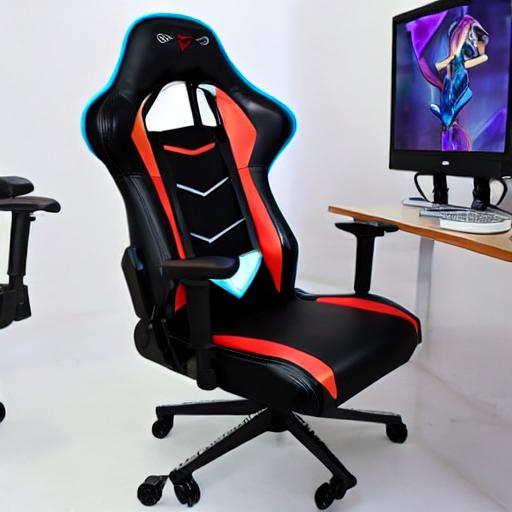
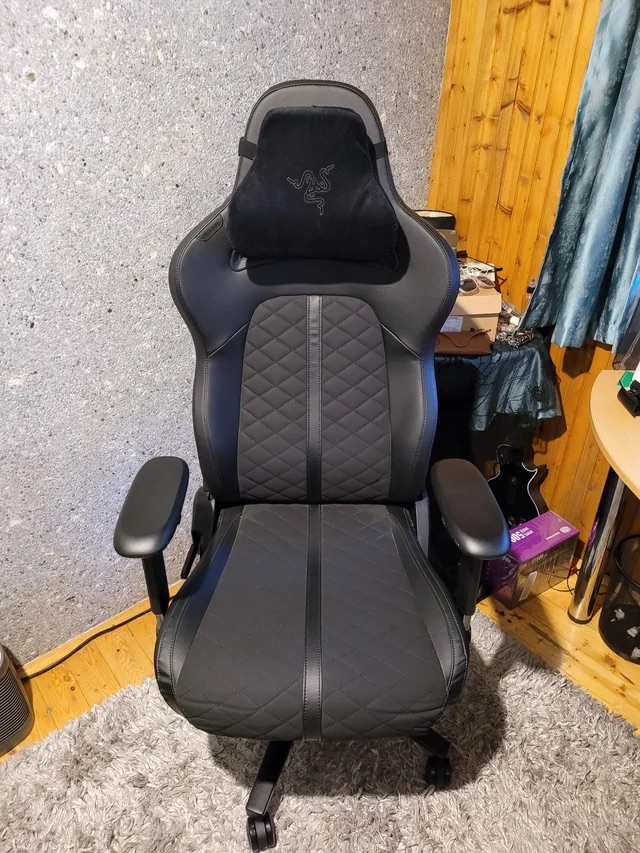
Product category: items_chair
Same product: no